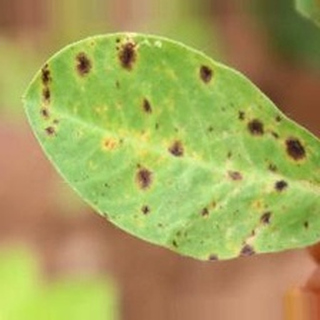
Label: groundnut_late_leaf_spot